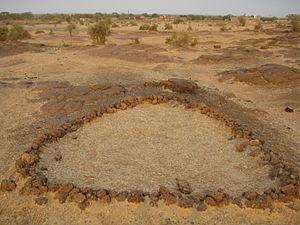
texte
Agnam-Goly est un village sahélien du Sénégal oriental peuplé de 5 325 habitants sur une superficie approximative de 5 km². Le village est situé dans la région de Matam, à 630 kilomètres au nord-est de Dakar, en bordure du fleuve Sénégal. Le code administratif du village est le 11211004.